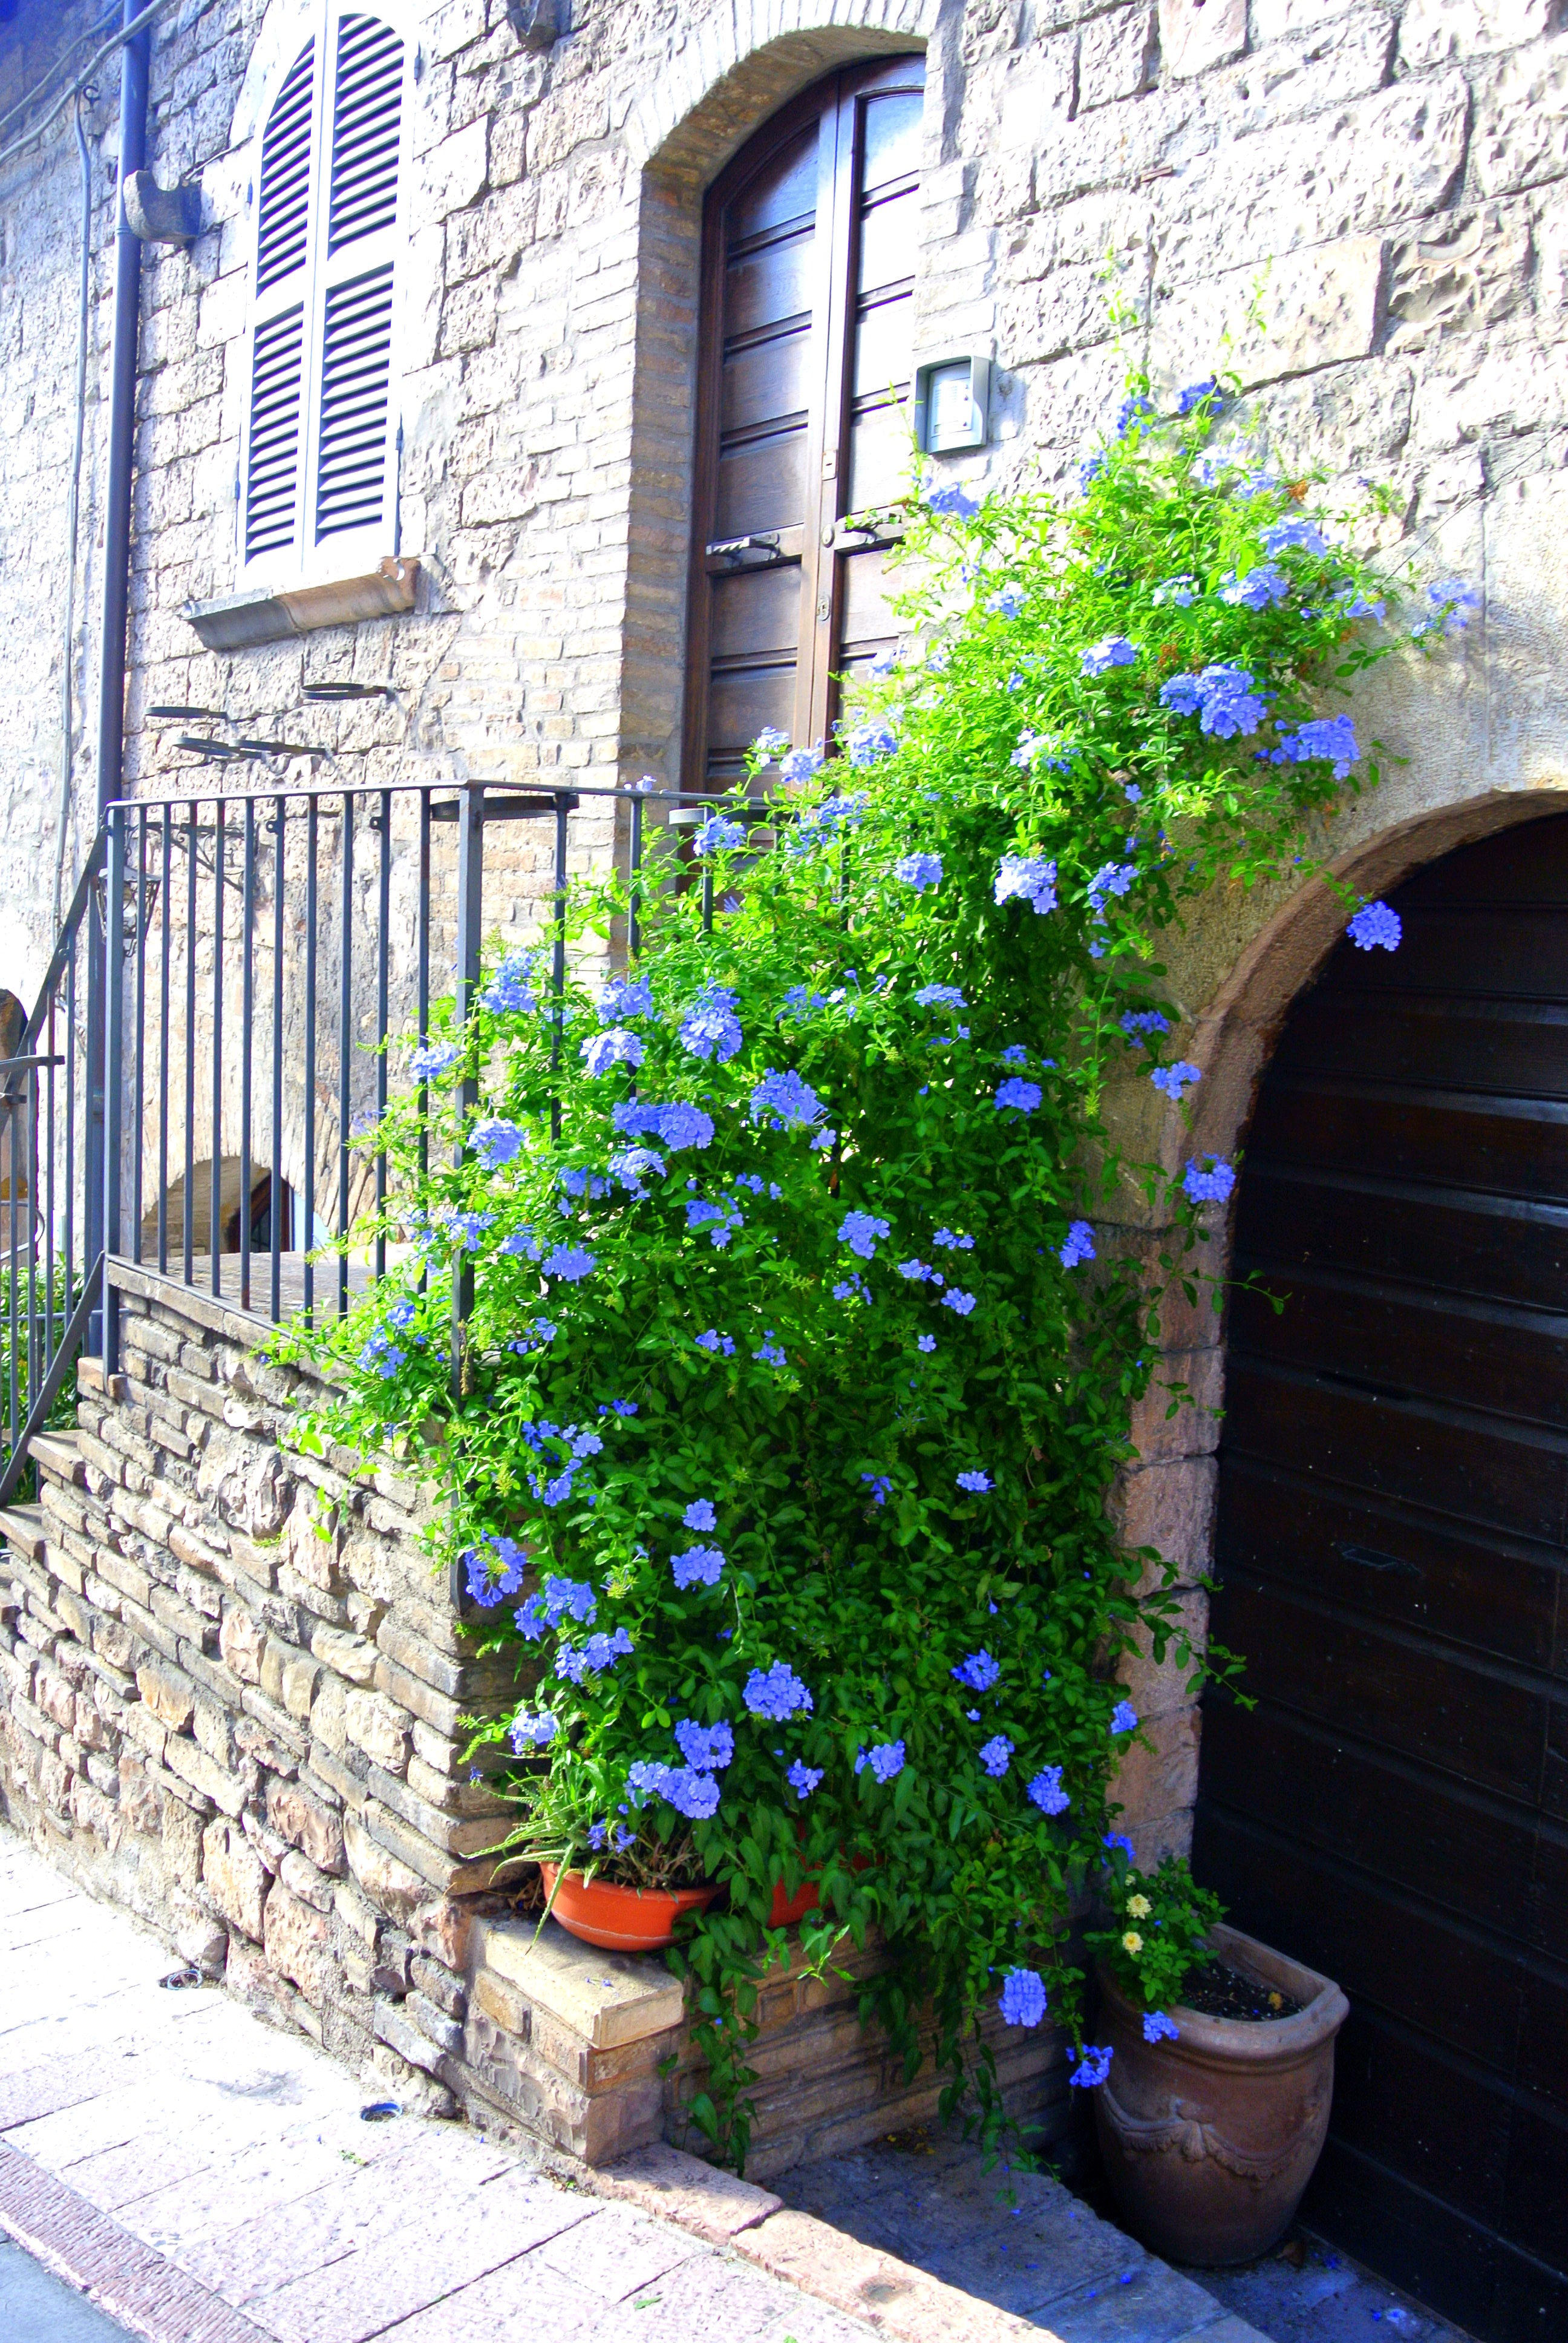
plant, house, flower, window, home, wall, country, walkway, cottage, backyard, italy, facade, blue, garden, flowers, courtyard, shrub, estate, yard, assisi